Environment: real
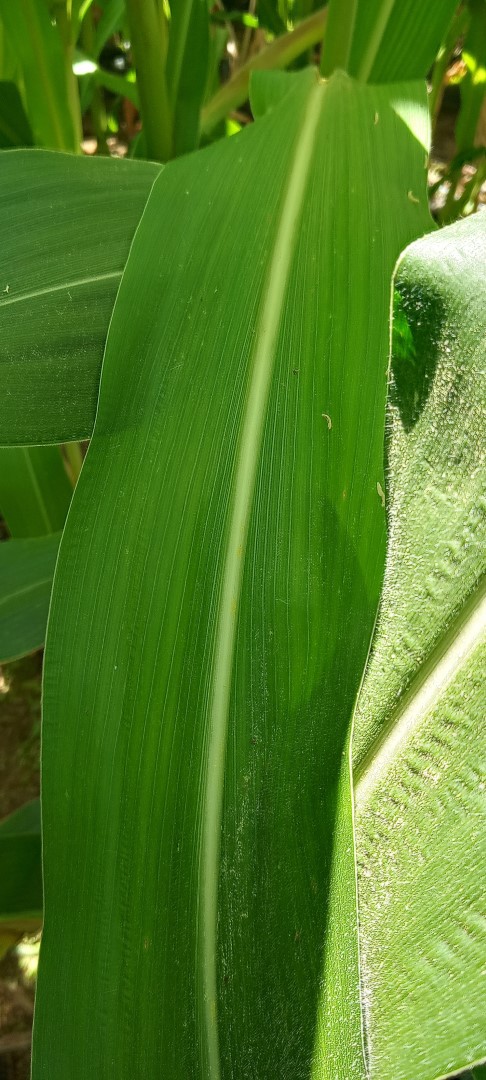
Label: healthy